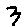
Label: 3